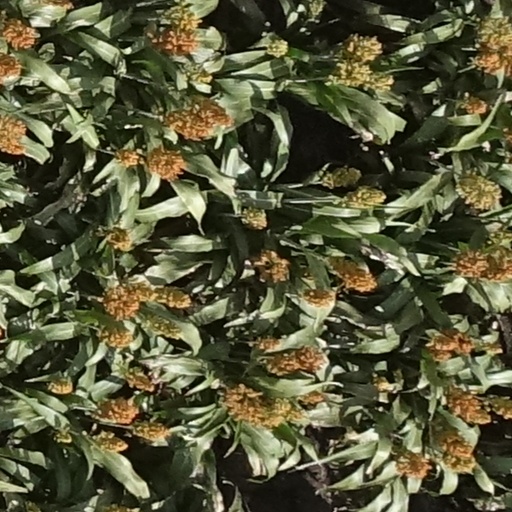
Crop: sorghum